Christianity in the Middle East

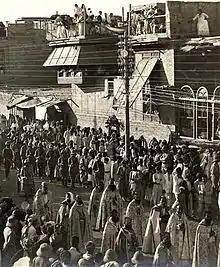
Celebration of Corpus Christi in Iraq, 1920, attended by Assyrians and Armenians

In spite of the fact that every country in the Middle East has at least a small number of worshippers of Christ from a Muslim background, and in spite of the fact that the vast majority of native Christians are Arabic speakers themselves, Christians in the Middle East face persecution –in various grades, depending on the residence country– and are often isolated.